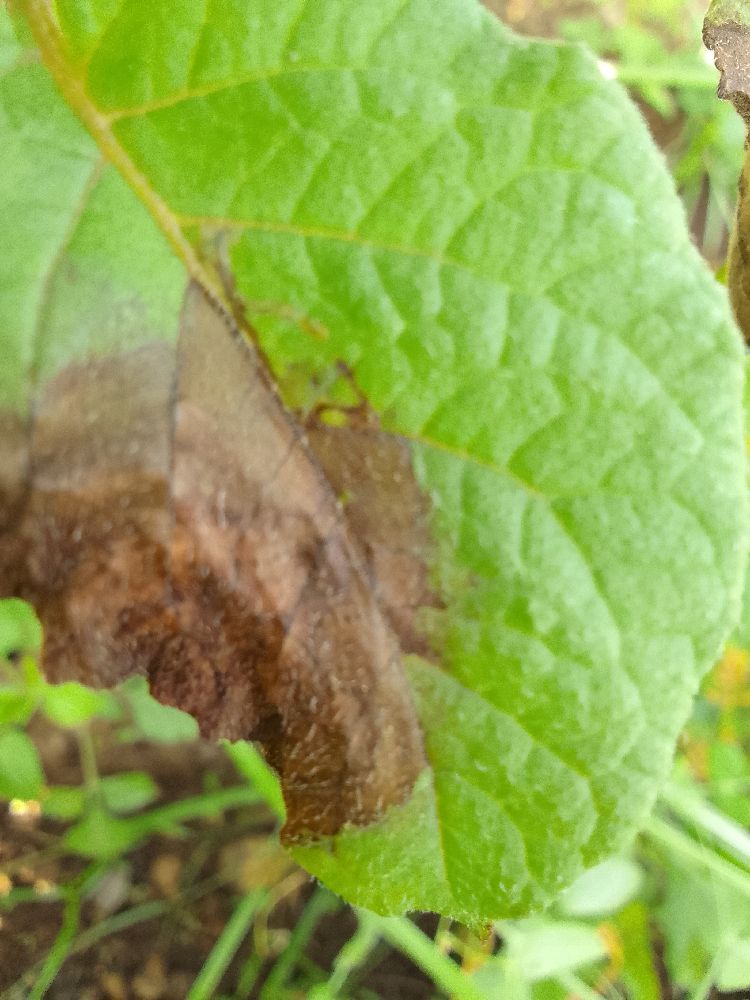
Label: Late blight